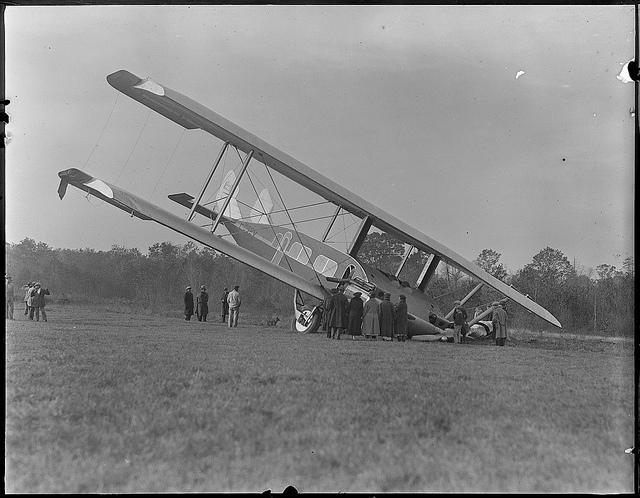
People stand around an old airplane that is tilted on it's nose.